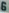
Number: 6